Hollar Hosiery Mills-Knit Sox Knitting Mills

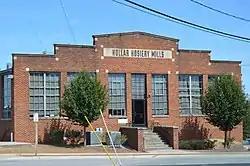
Facade

Hollar Hosiery Mills-Knit Sox Knitting Mills is a historic knitting mill located at Hickory, Catawba County, North Carolina. It consists of two mill brick manufacturing buildings and a boiler house that were connected by a hyphen in the mid-1960s. The first mill building was built about 1930, and is a one- to two-story, 16 bay, brick veneer structure. The boiler house was also built about 1930, and is a small, brick building, with its flat roof and terra cotta coping. The hosiery yarn mill was built about 1940, and is two-story, six bay by 10 bay, brick-veneered building. Both mill buildings feature banks of steel-sash factory windows. The knitting mill operated until 1968.